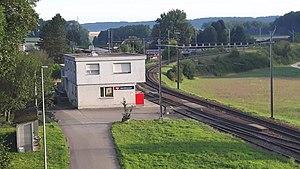
La gare de Vendlincourt est une gare ferroviaire suisse de la ligne de Porrentruy à Bonfol. Elle est située à l'est du centre de la localité de Vendlincourt sur le territoire de la commune du même nom, dans le Canton du Jura.